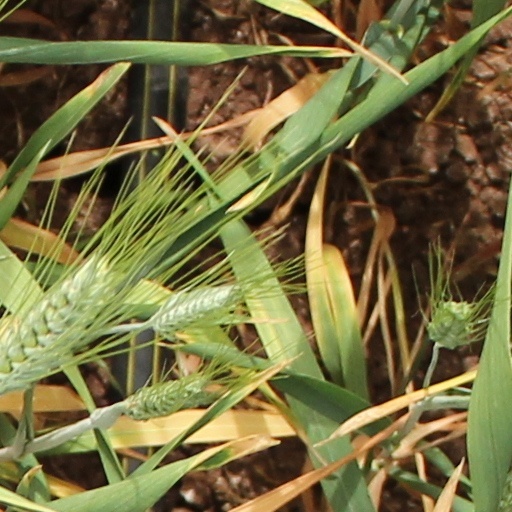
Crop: wheat